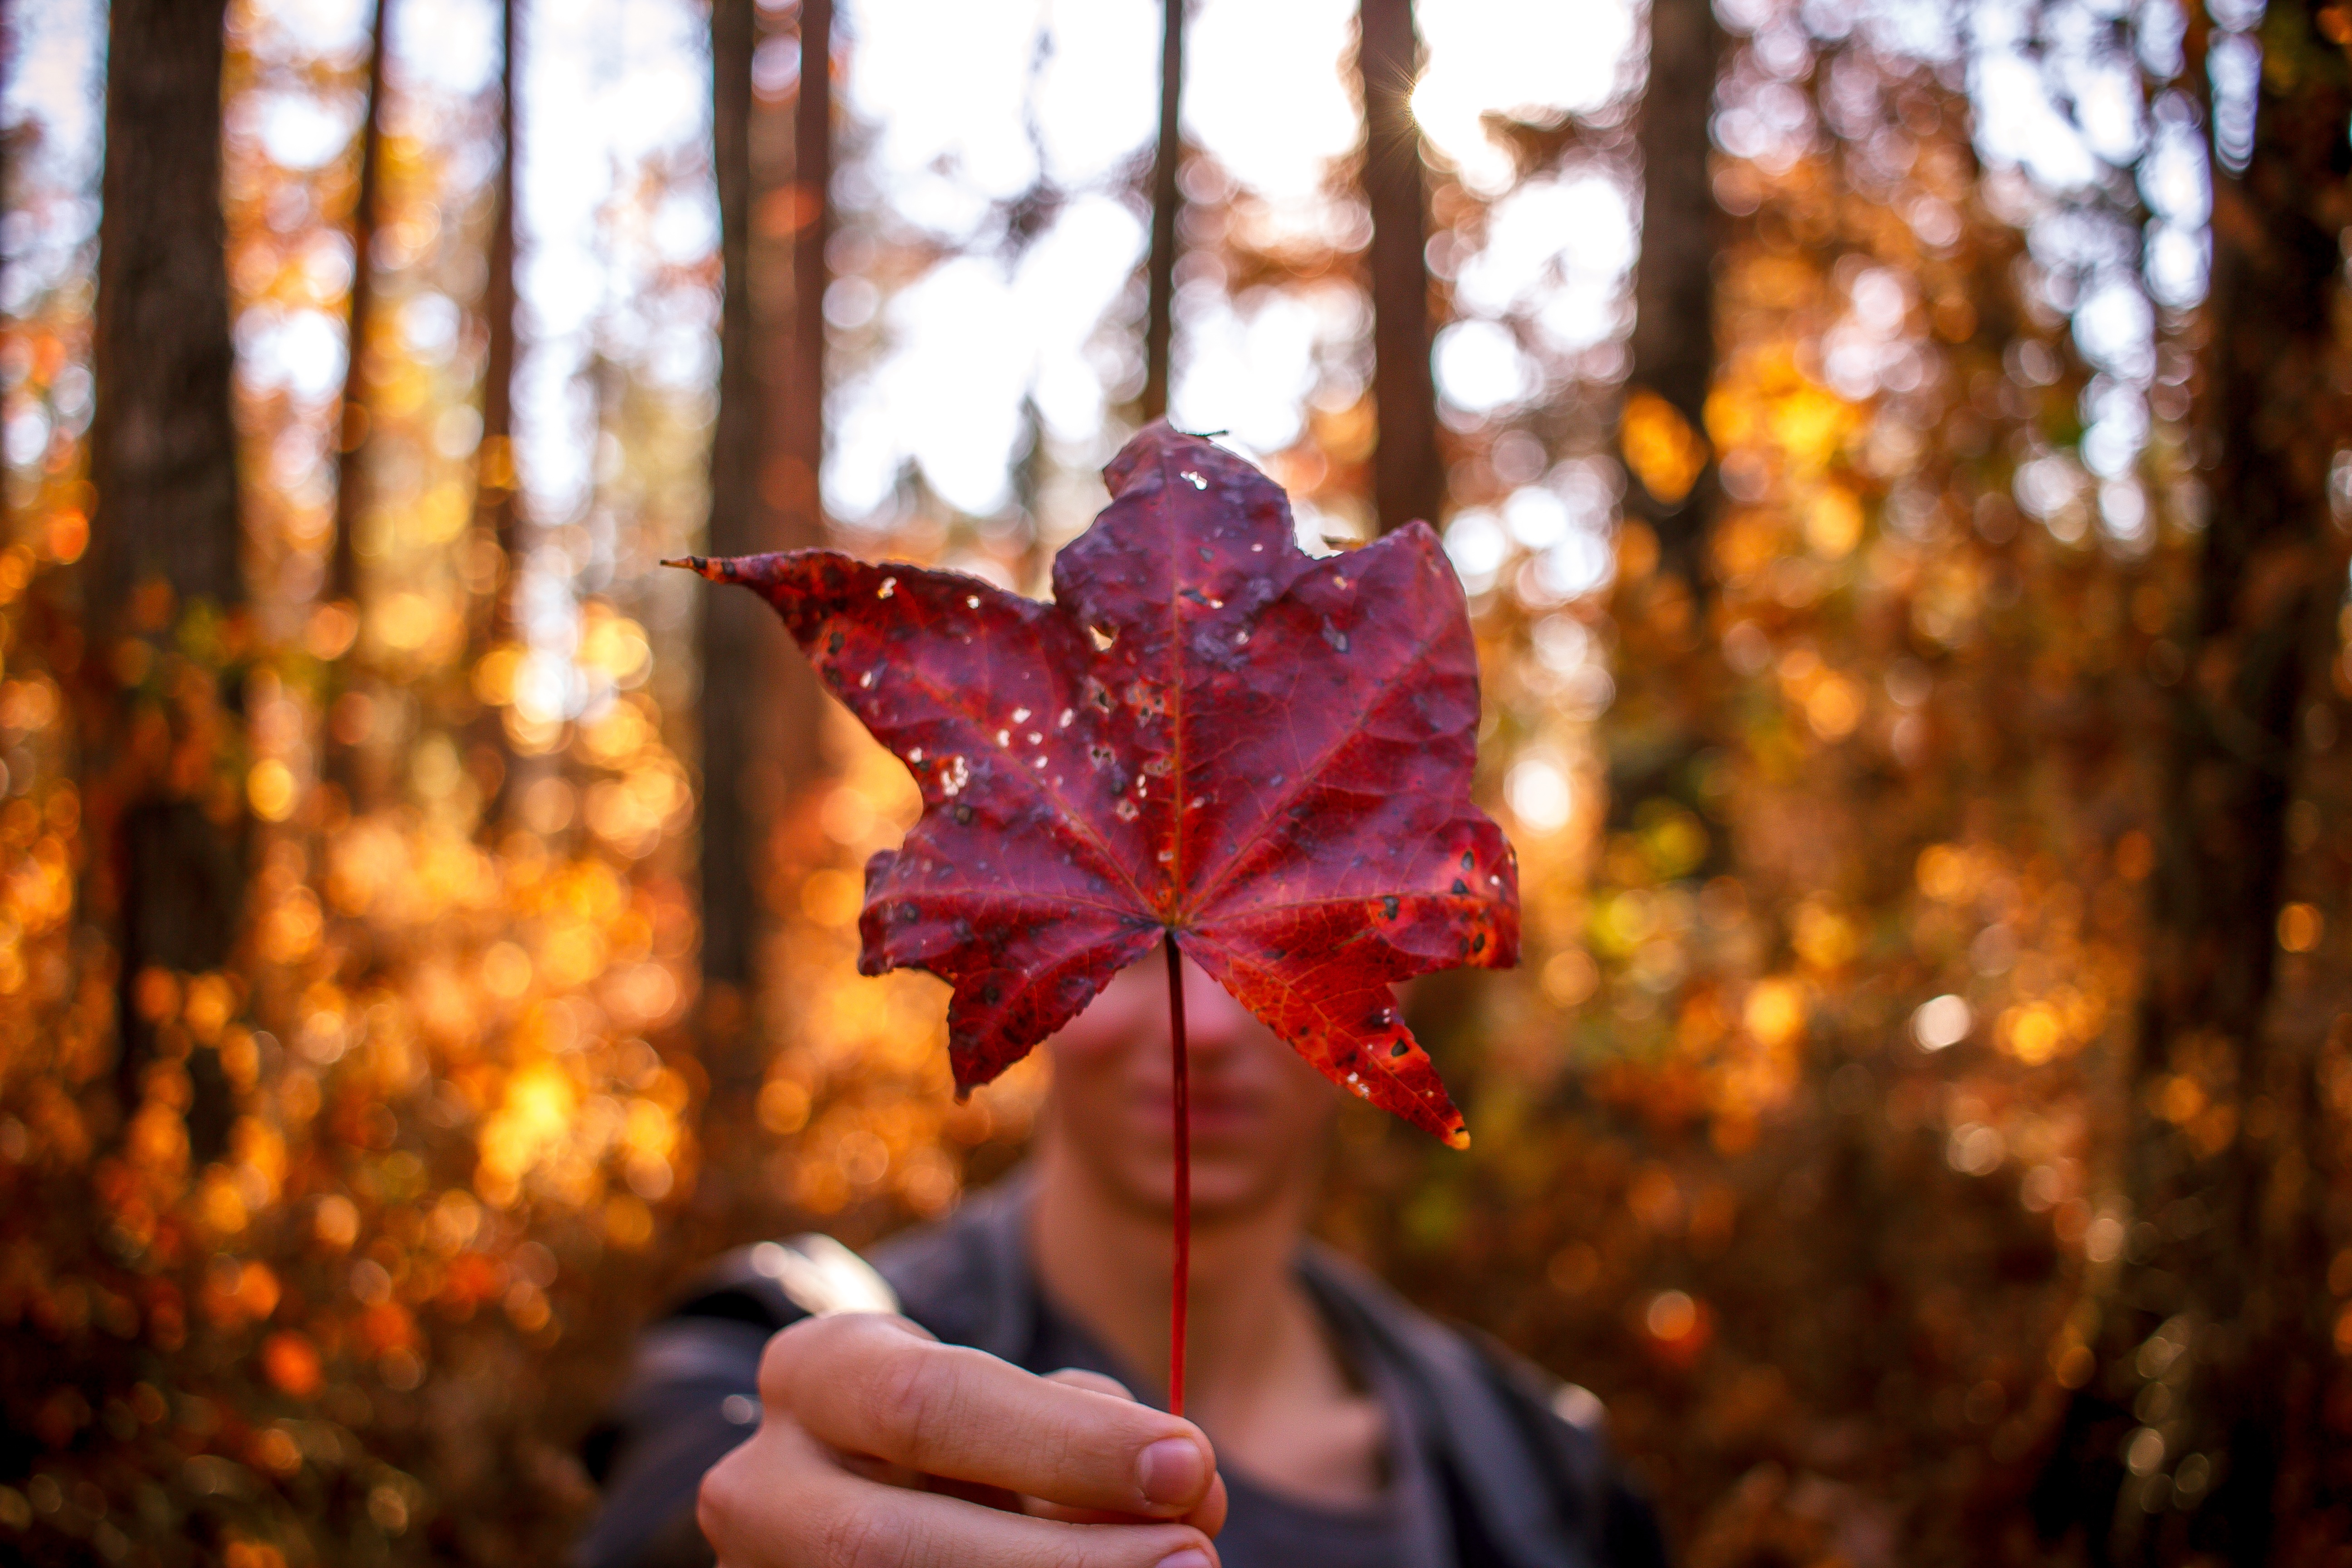
tree, nature, forest, branch, blossom, plant, sunlight, leaf, flower, spring, red, color, autumn, botany, flora, season, maple leaf, woodland, macro photography, woody plant